Bible and Orient Museum

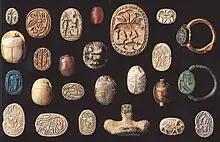
Miniature art from the Old Orient

The Bible and Orient Museum, stylised BIBLE+ORIENT Museum and located in Fribourg, Switzerland, is the exhibition of a collection of ancient Egyptian and ancient Near Eastern miniature art, as well as a project to create a modern museum to compare biblical and extra-biblical texts with archaeological, epigraphical and iconographical data. This comparison is aimed at offering stimulating insights for the advancement of the interreligious dialog.